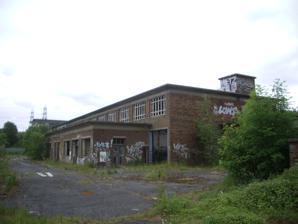
Building: Huncoat Power Station
Country: United Kingdom
Year built: 1952
Former electricity generating station Huncoat Power Station The derelict administration block in 2008 Country United Kingdom Location Huncoat Lancashire Coordinates 53°46′34″N 02°20′15″W / 53.77611°N 2.33750°W / 53.77611; -2.33750 Status Decommissioned and demolished Construction began 1948 Commission date 1952–57 Decommission date 1984 Construction cost £5 million (1946) Owners British Electricity Authority (1948–1955) Central Electricity Authority (1955–1957) Central Electricity Generating Board (1958–1988) Operators British Electricity Authority (1948–1955) Central Electricity Authority (1955–1957) Central Electricity Generating Board (1958–1988) Thermal power station Primary fuel Coal Turbine technology Steam turbines Chimneys 2 Cooling towers 2 Cooling source Circulating water, cooling towers Power generation Units operational 5 × 32 MW Make and model Fraser & Chalmers–G.E.C. Units decommissioned All units Nameplate capacity 150 MW Annual net output 667 MW (1957), see graph External links Commons Related media on Commons Huncoat Power Station was located in Huncoat near Accrington , Lancashire. It was a 150 MW, coal-fired, electricity generating station in operation from 1952 to 1984. It has since been demolished. Huncoat power station replaced the earlier Accrington power station that had supplied electricity to the town since 1900. History Huncoat Power Station was planned by Accrington Corporation in 1946. The Accrington Corporation Electricity Committee appointed Mr H. Clarke to advise the corporation on the design, construction and commissioning of the £5 million new station for a fee of £125,000. He was to pay the Borough Electrical Engineer £15,000, and £11,000 to other officers and members of staff and £9,000 to special staff appointed by the corporation. These arrangements were approved by the Central Electricity Board . Plans were drawn up and the development was authorised by the Minister of Fuel and Power , Hugh Gaitskell , in late 1947 following a public inquiry held in August 1947. The station was located to utilise coal from the neighbouring Huncoat Colliery and the wider Burnley Coalfield . The station was 2.5 miles north-east of Accrington. The power station was designed by the architect Robert Norman MacKellar (1890–1973). The first sod for the power station was dug by the Mayor of Accrington on 31 January 1948. Following nationalisation of the electricity industry from 1 April 1948 ownership of the power station was vested in the British Electricity Authority (BEA) which continued construction of the power station, and which first became operational in 1952. Following reorganisations in the British electricity industry ownership of the power station devolved on 1 April 1955 to the Central Electricity Authority (CEA), then to the Central Electricity Generating Board (GEGB) from 1 January 1958. Station layout The main buildings of the power station were constructed on a south-west to north-east axis. The boiler house and the two chimneys were to the north-west and successively to the south-east were the turbine house, the control room, switch house, and grid switchgear . An administrative block was to the south-west of the main buildings. The two cooling towers were east of the main building and the coal store, including a screening and crushing house, was to the north-east of the site. There was also a water treatment plant, a water settling tank and an ash sump. The power station initially received coal from the nearby Huncoat Colliery via a half-mile railway line and sidings. These were on the north side of the railway line and transported coal to the station by an overhead conveyor enclosed in a concrete duct. The colliery was closed in 1968 as uneconomic, after which the power station received coal by railway from the wider area. Specification The principal plant at the power station comprised: Five Simon-Carves 305,000 lb/hr (38.4 kg/s) of steam , pulverised fuel boilers, operating at 625 psi at 860 °F (43.1 bar at 460 °C). The total evaporative capacity of the boilers was 1,525,000 lb/hr (192 kg/s) of steam. Five Fraser & Chalmers- G.E.C. 32 MW, 11 kV, 3,000 rpm, air-cooled, 2 cylinder impulse, turbo-alternators . Each alternator set had a 40.5 MVA step up transformer to 33 kV. The steam condensers worked under a vacuum of 28.3 inches of mercury (719 mm Hg). There were two reinforced concrete, hyperbolic cooling towers, designed by Film Cooling Towers (1925) Limited. Each tower was rated at 3 million gallons per hour (3.79 m 3 /s). Make up water was abstracted from the Leeds–Liverpool Canal , north of the power station. Operations The first generating set was commissioned in June 1952, the second in December 1952, followed by the other sets in September 1955, 1956 and fifth and final set in September 1957. Operating data for the station over its operating life was as follows: Year Net capability, MW Electricity supplied, GWh Running hours ( or load factor %) Thermal efficiency, % 1954 56 435.935 8691 27.93 1955 56 442.294 8727 27.75 1956 84 499.624 8727 27.62 1957 112 666.709 8751 27.72 1958 140 652.179 8568 27.63 1967 150 741.749 (56.4 %) 22.76 1972 150 412.725 (31.3 %) 24.76 1979 150 208.080 (15.8 %) 23.50 1982 150 104.016 (7.9 %) 22.59 The electricity supplied by Huncoat power station, in GWh, is shown in the graph. Graphs are unavailable due to technical issues. Updates on reimplementing the Graph extension, which will be known as the Chart extension, can be found on Phabricator and on MediaWiki.org . Closure The station was closed by the Central Electricity Generating Board in 1984. The cooling towers were demolished on 16 October 1988, and the two chimneys and the main buildings were demolished in September 1990. The 132 kV grid sub-station to the south of the power station site is still operational. Following the demolition of the main buildings, the administration block remained and was visited and visually recorded by several commentators as an example of derelict industrial archaeology . See also Energy portal Timeline of the UK electricity supply industry List of power stations in England List of pre-nationalisation UK electric power companies National Grid (UK) Padiham and Whitebirk , other stations on the Burnley Coalfield References